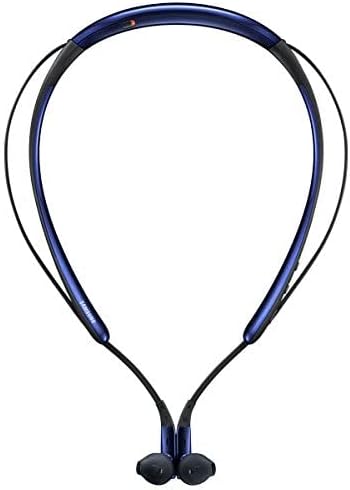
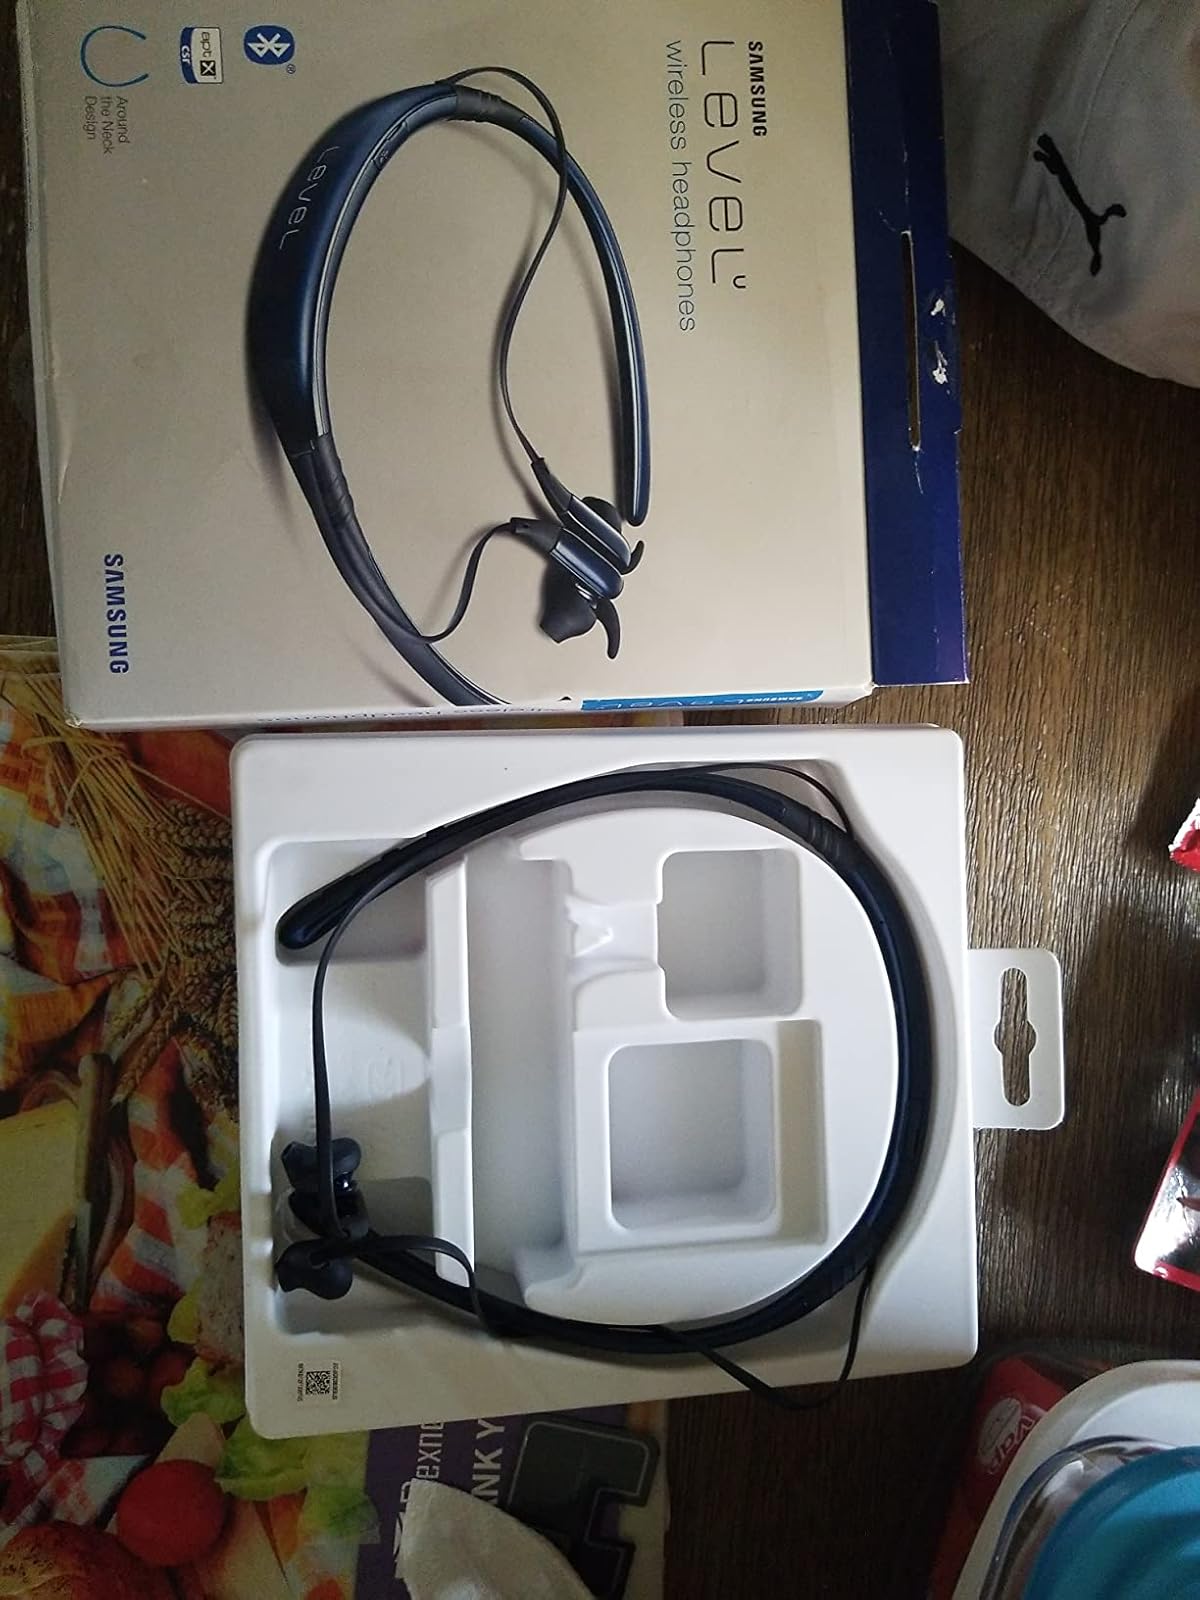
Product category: headphones
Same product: yes